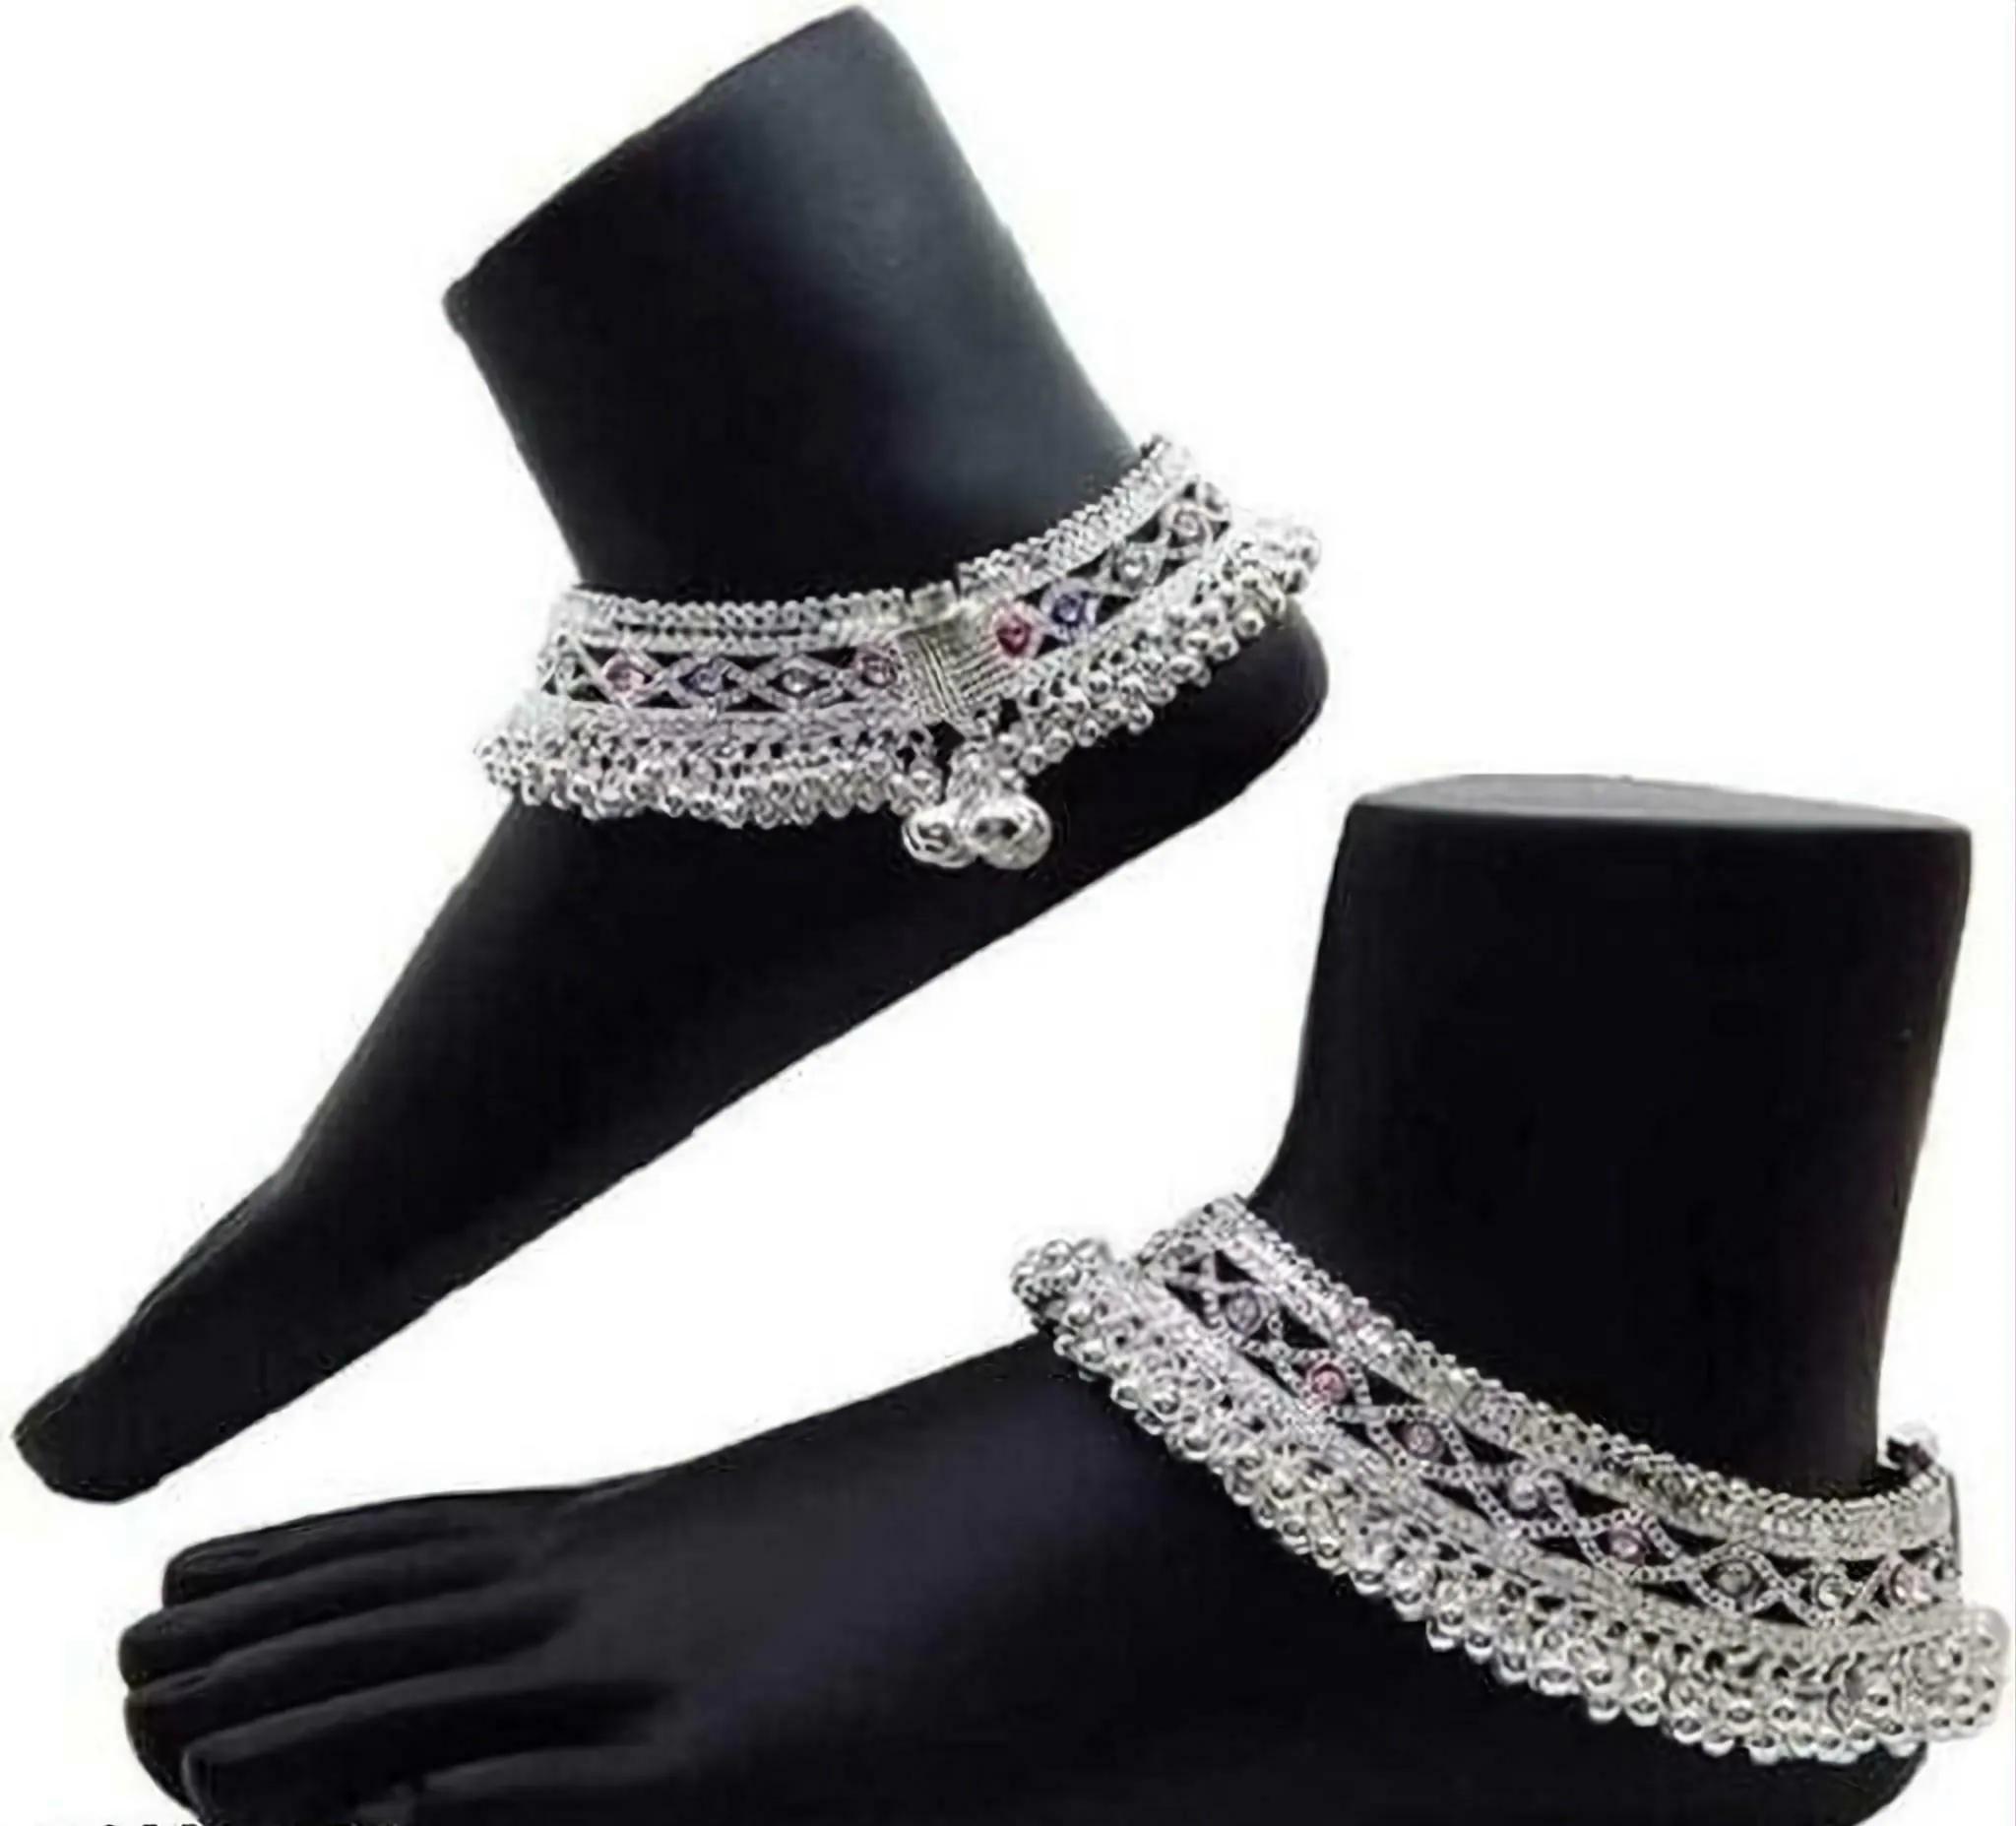
 BR Ornaments Silver plated Full Stones Paejeb Brass, Copper Anklet (Pack of 2)
Type: Anklet
Brand: BR Ornaments
Price: Rs. 499
 Beautiful silver plated anklets in matte finish. these are made of white metal which is high on quality & way better than brass and gilat. silver plating is done twice for long lasting color, shine and appeal. standard length of 9.5 inches(24cms) suitable for most feet. white metal has no adverse effects on skin. you can wear these for daily, casual and party uses with your favorite attire.